Constance Mary Pott

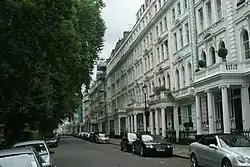
Cornwall Gardens. (Image: Robert Lamb)

Pott was born in West Wickham, Kent (now in the borough of Bromley), in 1862, the third of at least nine children of Henry Pott, stockbroker, and his wife Constance Mary (née Fearon). She grew up in a Victorian upper-middle-class family home in Cornwall Gardens, South Kensington, next-door to the architect Thomas Cundy III. Her father Henry Pott was a son of the proprietor of Pott's Vinegar Factory in Southwark. Her mother Mrs. Henry Pott (1833-1915), a granddaughter of the developer James Burton, was an early advocate of the Baconian theory of Shakespeare authorship. In December 1885 Mrs Pott founded the Francis Bacon Society: she had published Bacon's manuscript collection of private notes as "The Promus of Formularies and Elegancies" in 1883 (in which she found parallels to Shakespearean expressions), and wrote several books about him, including "Francis Bacon and his Secret Society" (1891), linking Bacon to the Shakespeare authorship and to the Rosicrucian movement, and "Quite a Gentleman", an interpretation of esoteric paper marks of the Baconian period. Mrs Pott was the subject of an admired mezzotint portrait by her daughter.